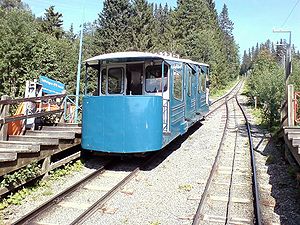
Åre Bergbana
Den blå kabelvogn ved mellemstationen
Åre Bergbana er en kabelbane i Åre, Jämtlands län i Sverige. Den er 790 meter lang og kører fra bytorvet til Fjällgården. Kabelbanen byggedes som første faste forbindelse til fjället af Von Roll fra 1908 til 1910 til en samlet pris på 230.000 svenske kronor. Åre Bergbana blev indviet den 7. marts 1910.